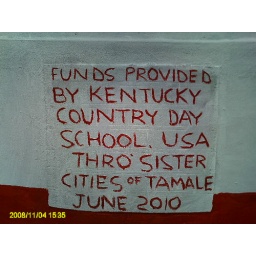
Construction of water system at boys dorm at TISSEC in Tamale, Ghana